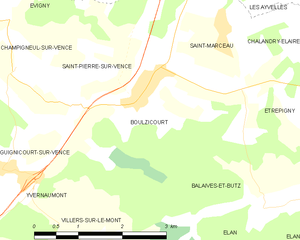
Carte des communes françaises: Boulzicourt